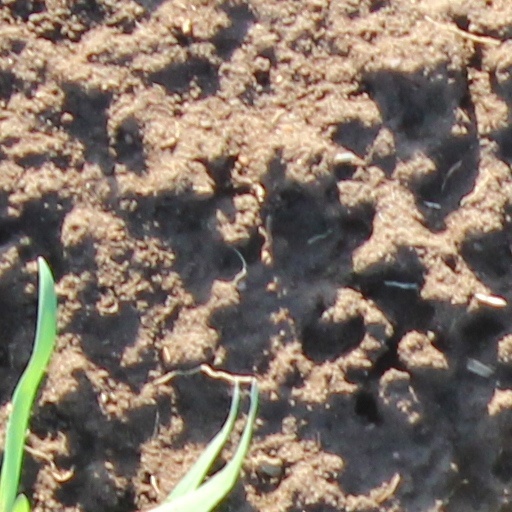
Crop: wheat